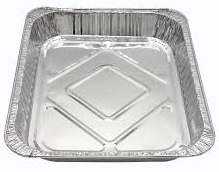
Label: metal